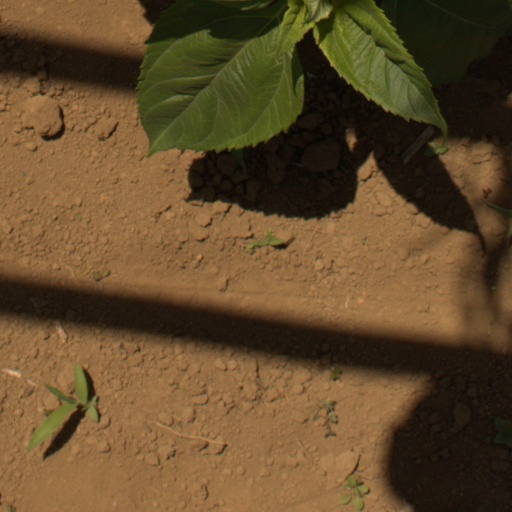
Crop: Jerusalem artichoke